Sylvester (film)

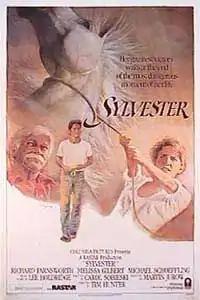
Theatrical release poster by Tom Jung

Sylvester is a 1985 American family drama film directed by Tim Hunter and starring Richard Farnsworth and Melissa Gilbert. The film was nominated for a Young Artist Award in 1986.